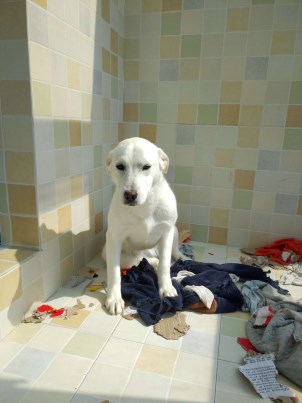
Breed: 3580-n000122-Labrador_retriever